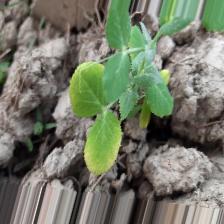
Label: Powdery Mildew